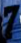
Number: 7